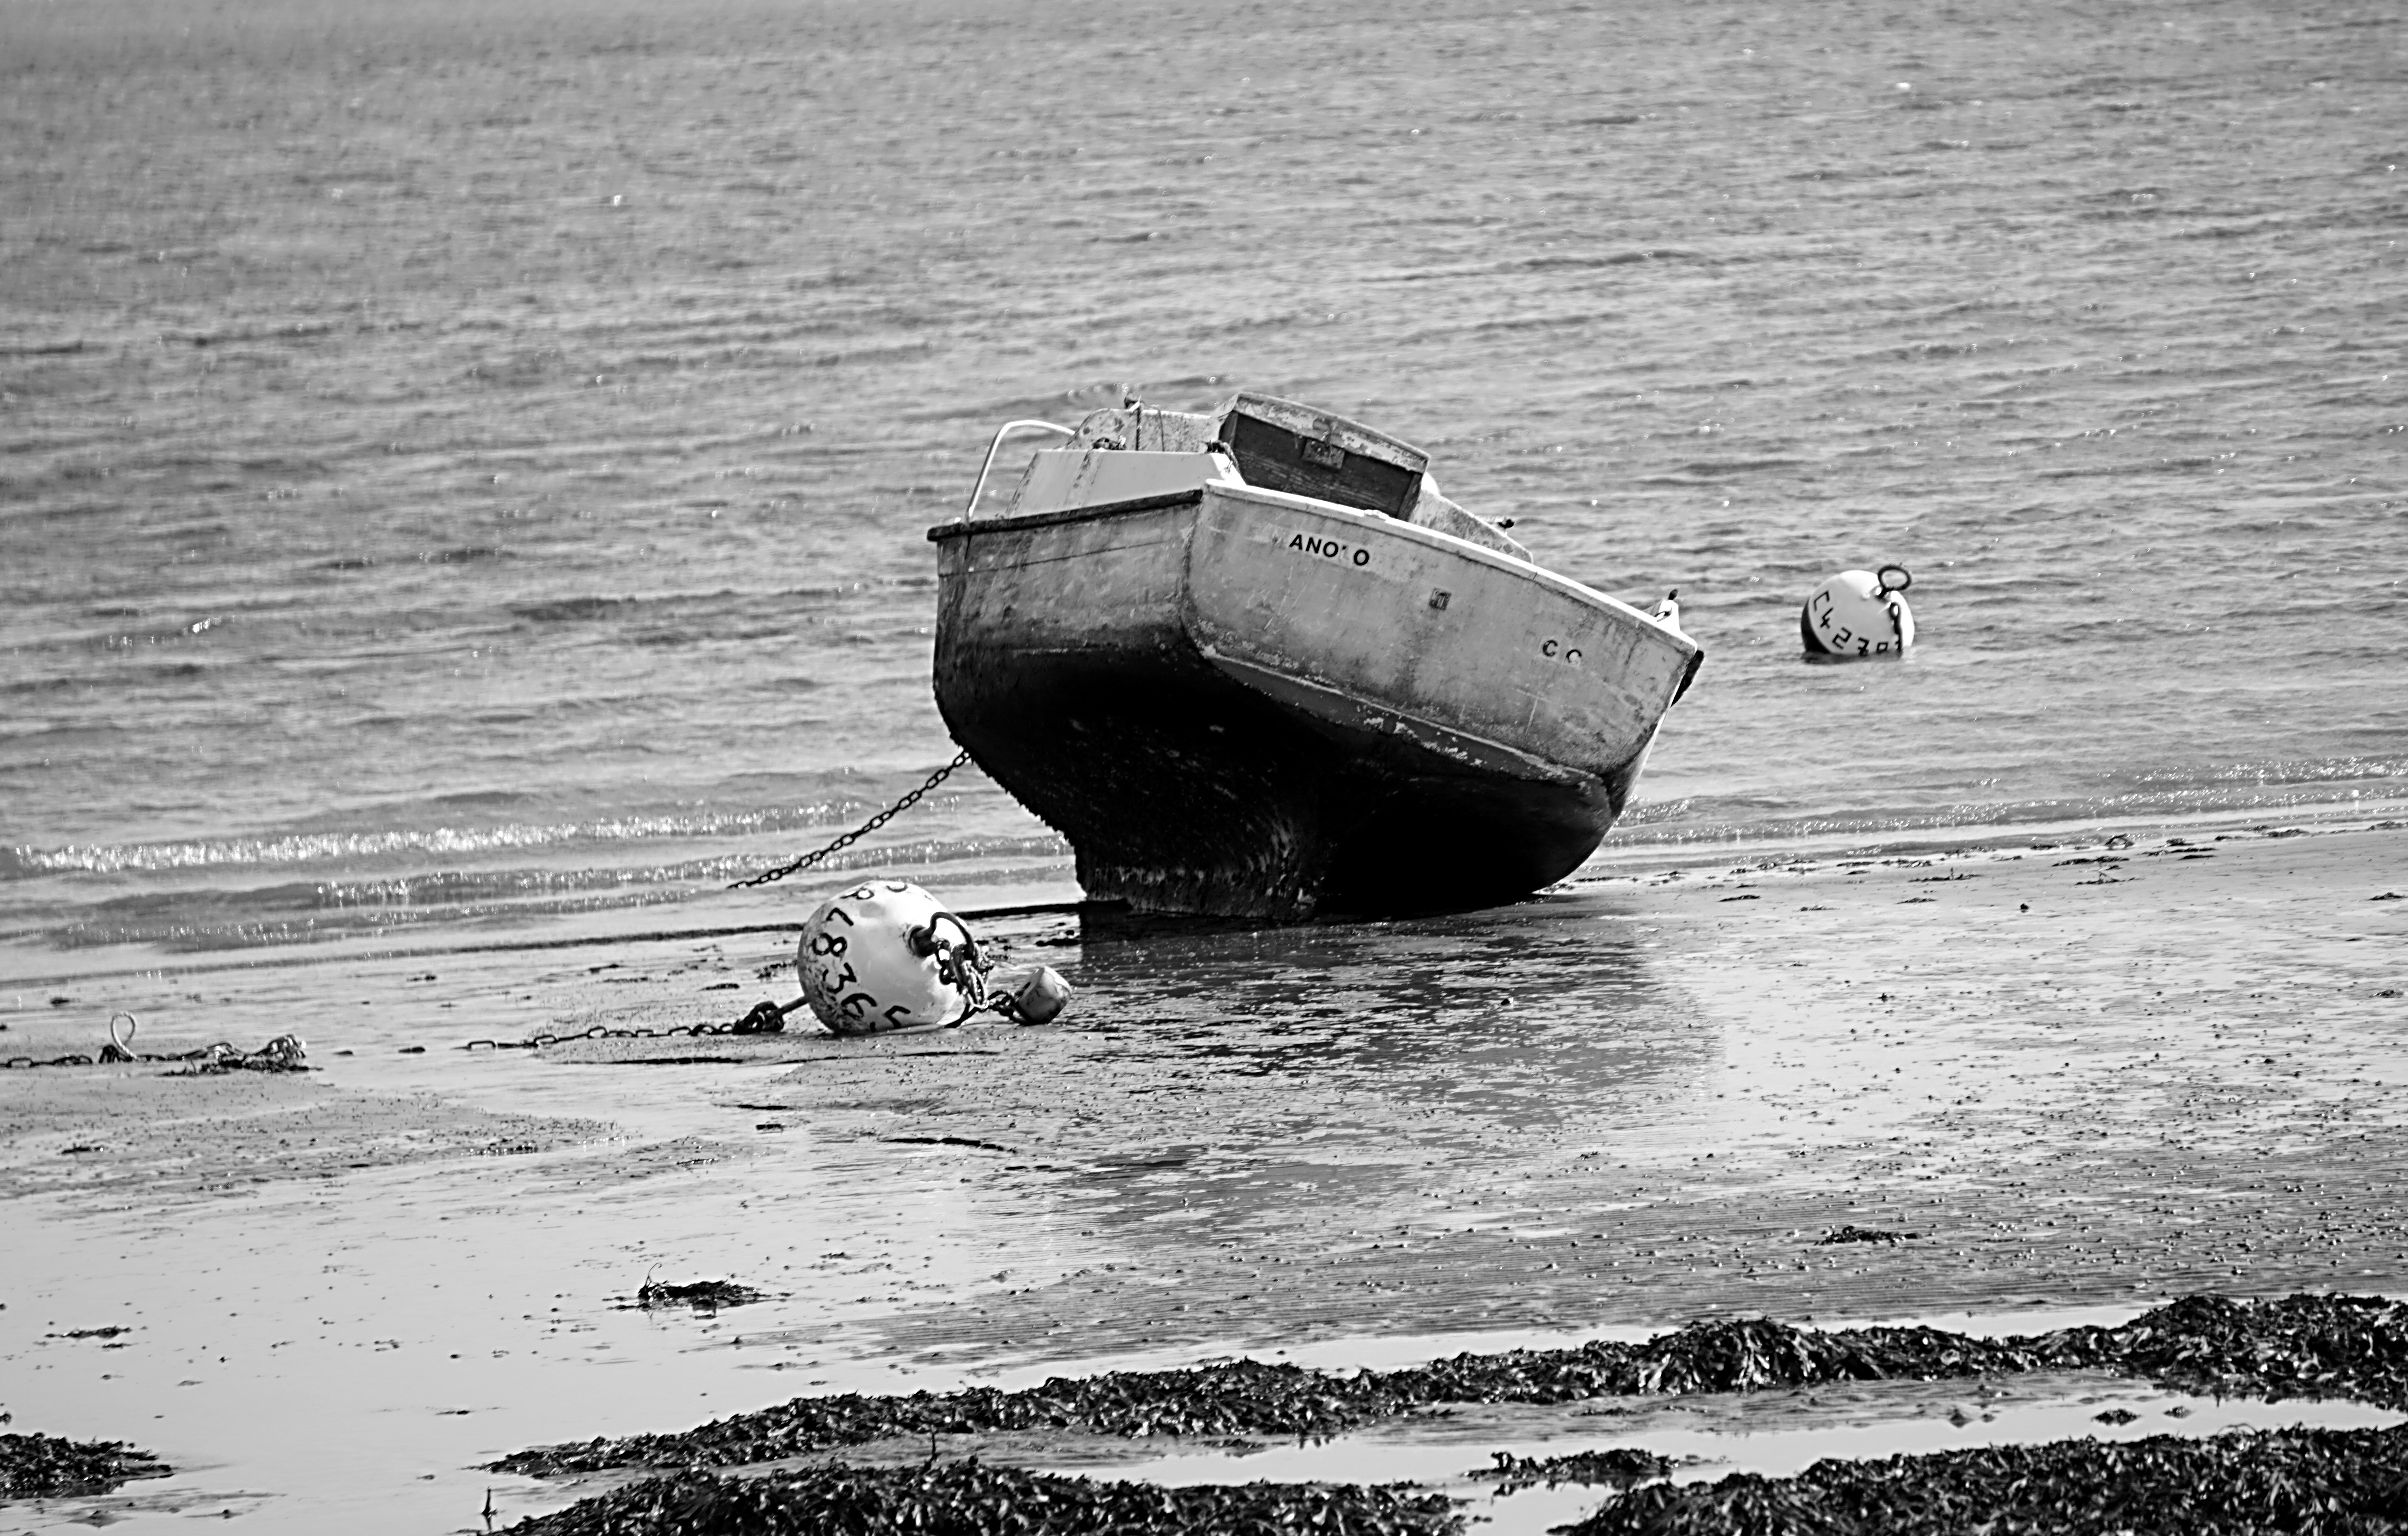
sea, water, black and white, boat, escape, ship, tide, vehicle, low tide, monochrome, watercraft, shipwreck, browse, monochrome photography, watercraft rowing